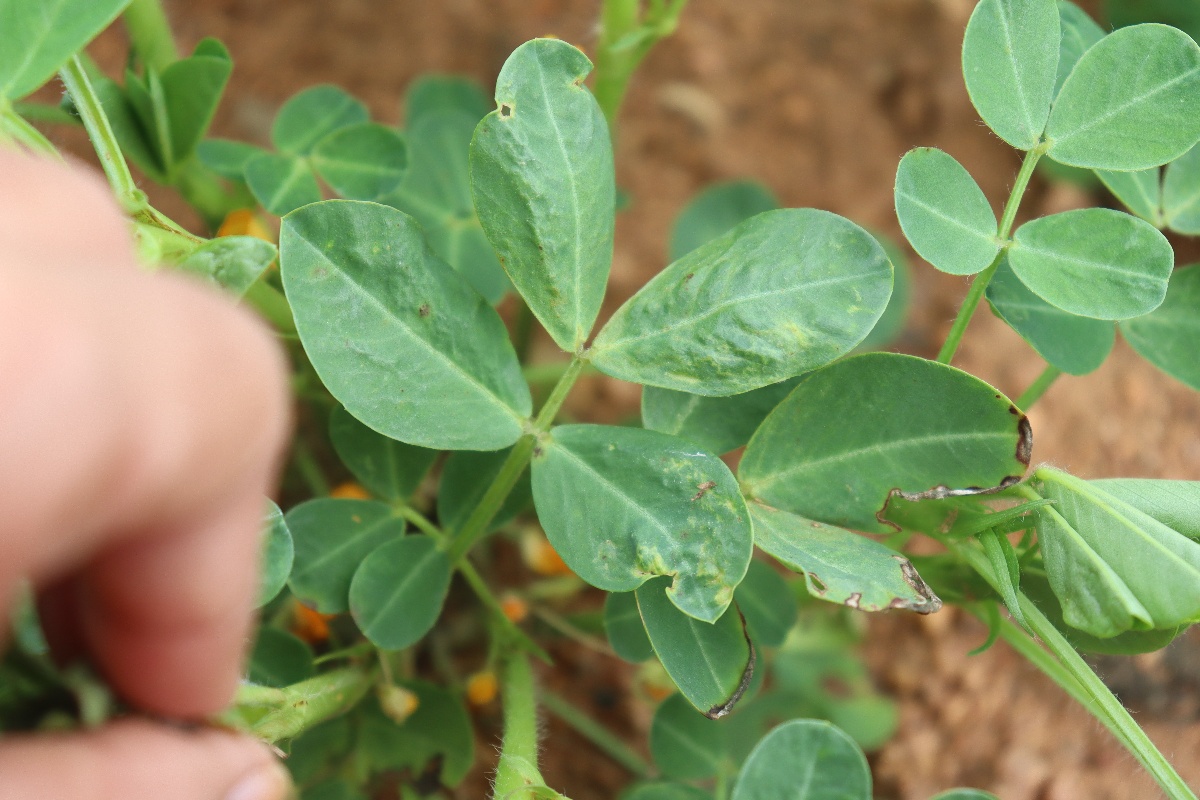
Label: healthy leaf